Hardwar (video game)

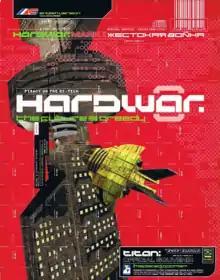
European cover art

Hardwar (sometimes stylized HardW[a]r or given the full name Hardwar: The Future Is Greedy) is a 1998 science fiction flight simulation computer game developed by The Software Refinery and published by Gremlin Interactive. In the US, the game was distributed by Interplay under license. The box artwork and styling for game was created by The Designers Republic, who also worked on the "Wipeout" series. The soundtrack was provided by artists signed to the Warp Records label. Funbox Media digitally re-released Hardwar via ZOOM-Platform.com on September 17, 2021. Funbox Media and Jordan Freeman Group, the aforementioned ZOOM-Platform.com, would team up again to release a Steam (service) version on February 15, 2023. The Steam (service) edition remained DRM-Free.